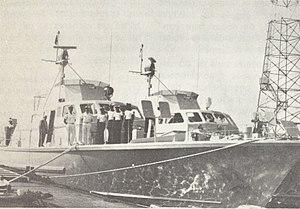
Les patrouilleurs Kara et Mono de la marine togolaise à Toulon en 1976
La Marine du Togo est relativement réduite mais opérationnelle pour surveiller ses 55 km de côtes. Toutes les unités navigantes sont basées au Port Autonome de Lomé.